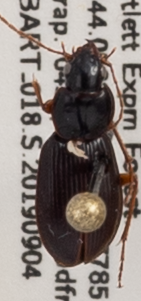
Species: Synuchus impunctatus
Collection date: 2019-09-04
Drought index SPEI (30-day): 0.27
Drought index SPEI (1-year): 0.966
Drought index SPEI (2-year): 0.732